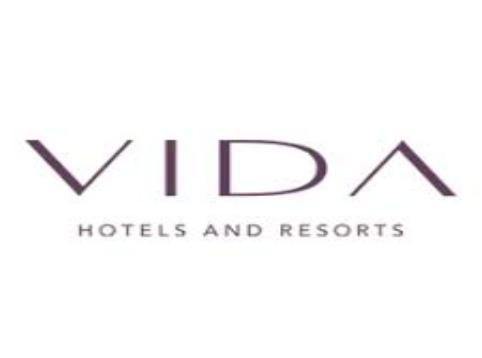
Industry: Necessities